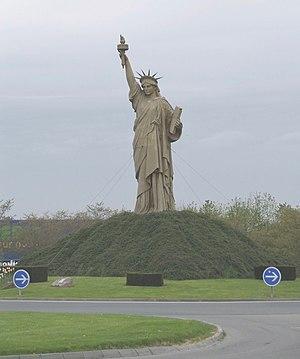
Statue de la Liberté à Barentin, près de Rouen (Seine-Maritime). Photo personnelle (mai 2006)
Le Cerveau est un film franco-italien réalisé par Gérard Oury sorti en 1969.
La Liberté éclairant le monde, ou simplement Liberté, plus connue sous le nom de statue de la Liberté, est l'un des monuments les plus célèbres des États-Unis. Cette statue monumentale est située à New York, sur la Liberty Island, au sud de Manhattan, à l'embouchure de l'Hudson et à proximité d'Ellis Island.
Barentin est une commune française située dans le département de la Seine-Maritime en région Normandie.